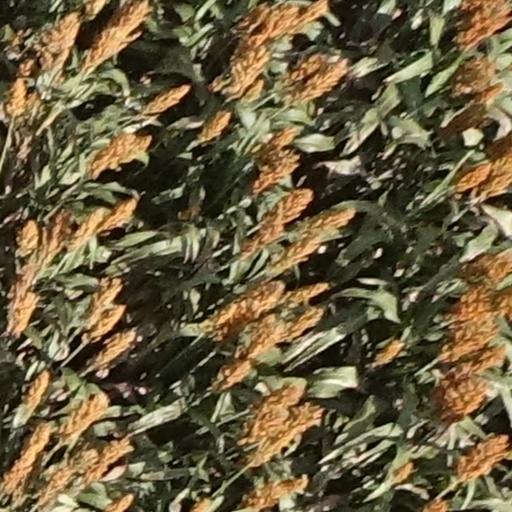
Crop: sorghum